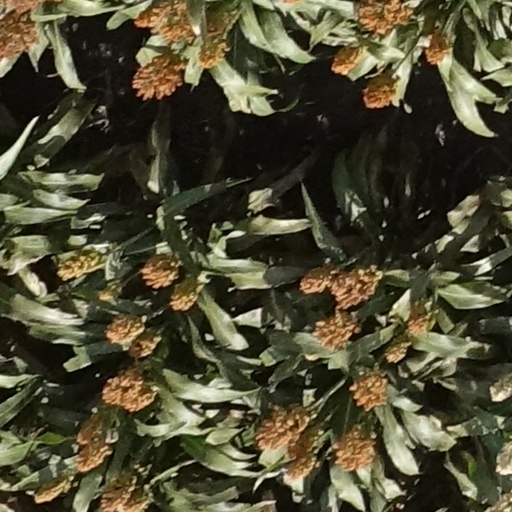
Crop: sorghum